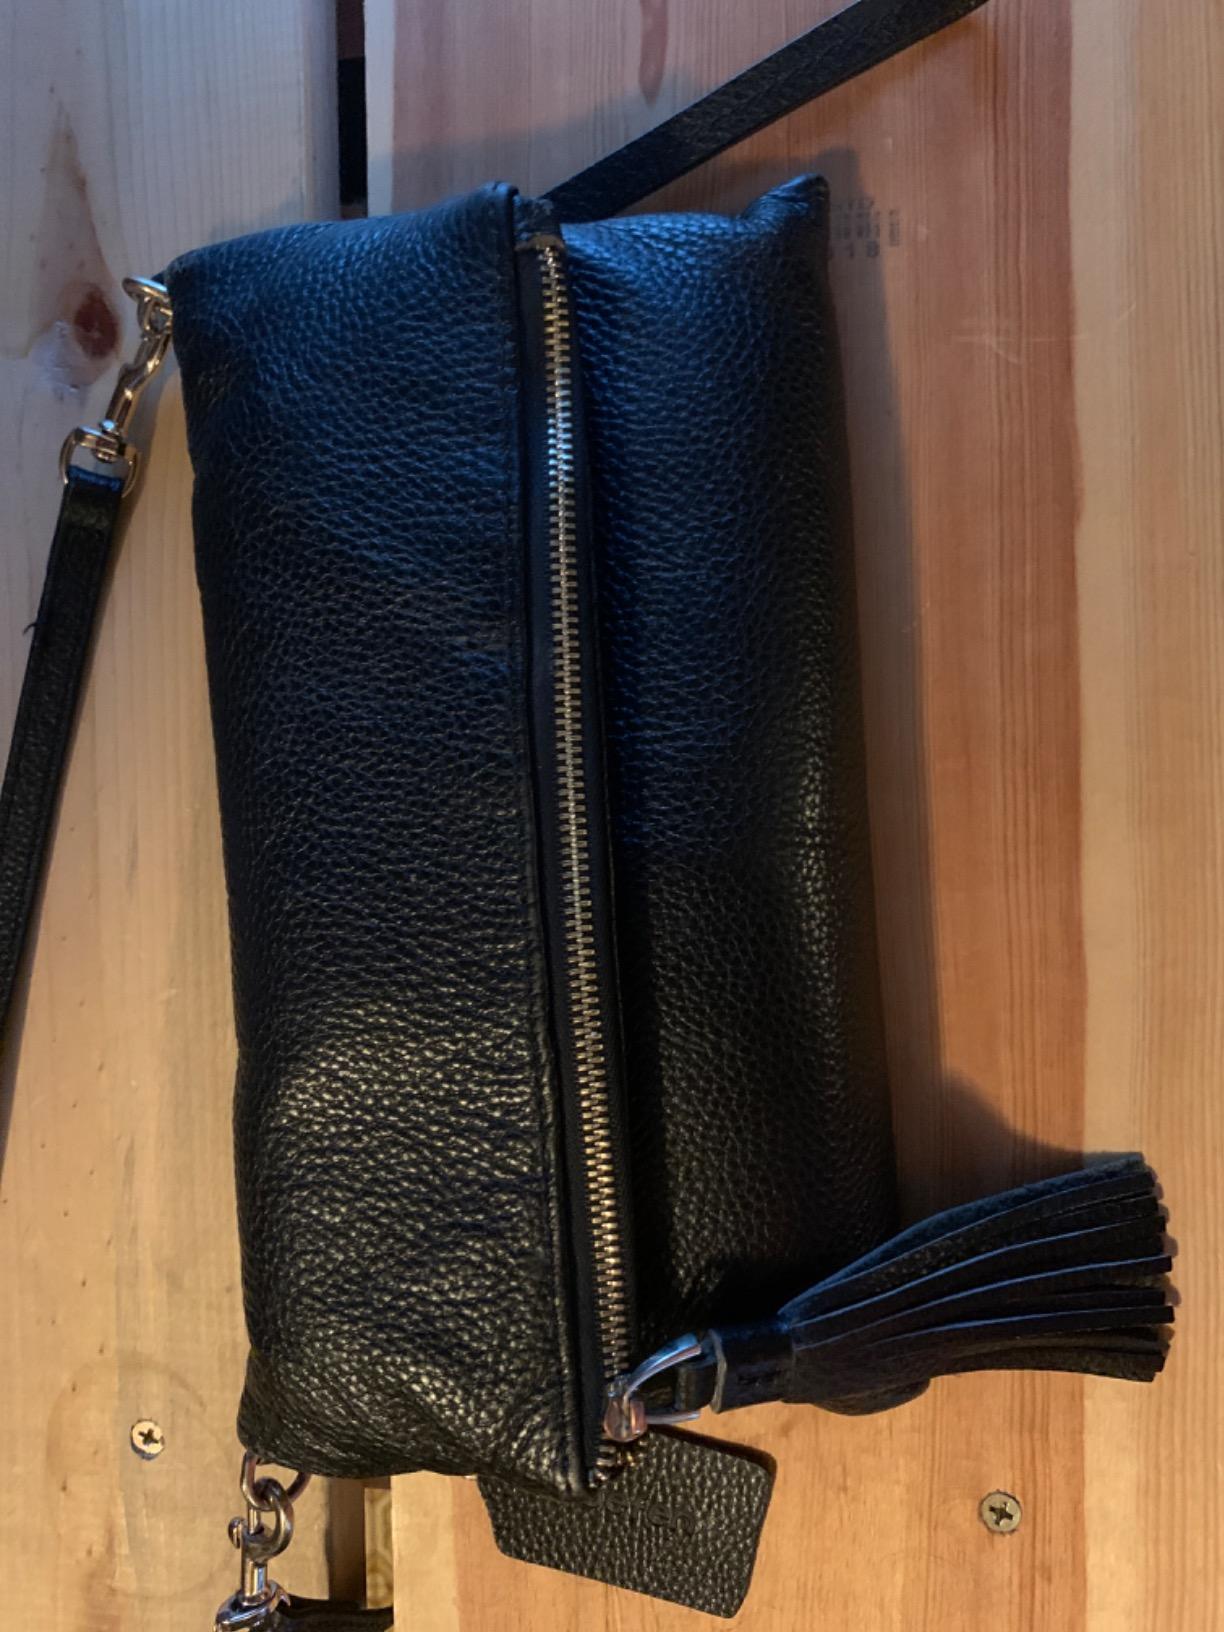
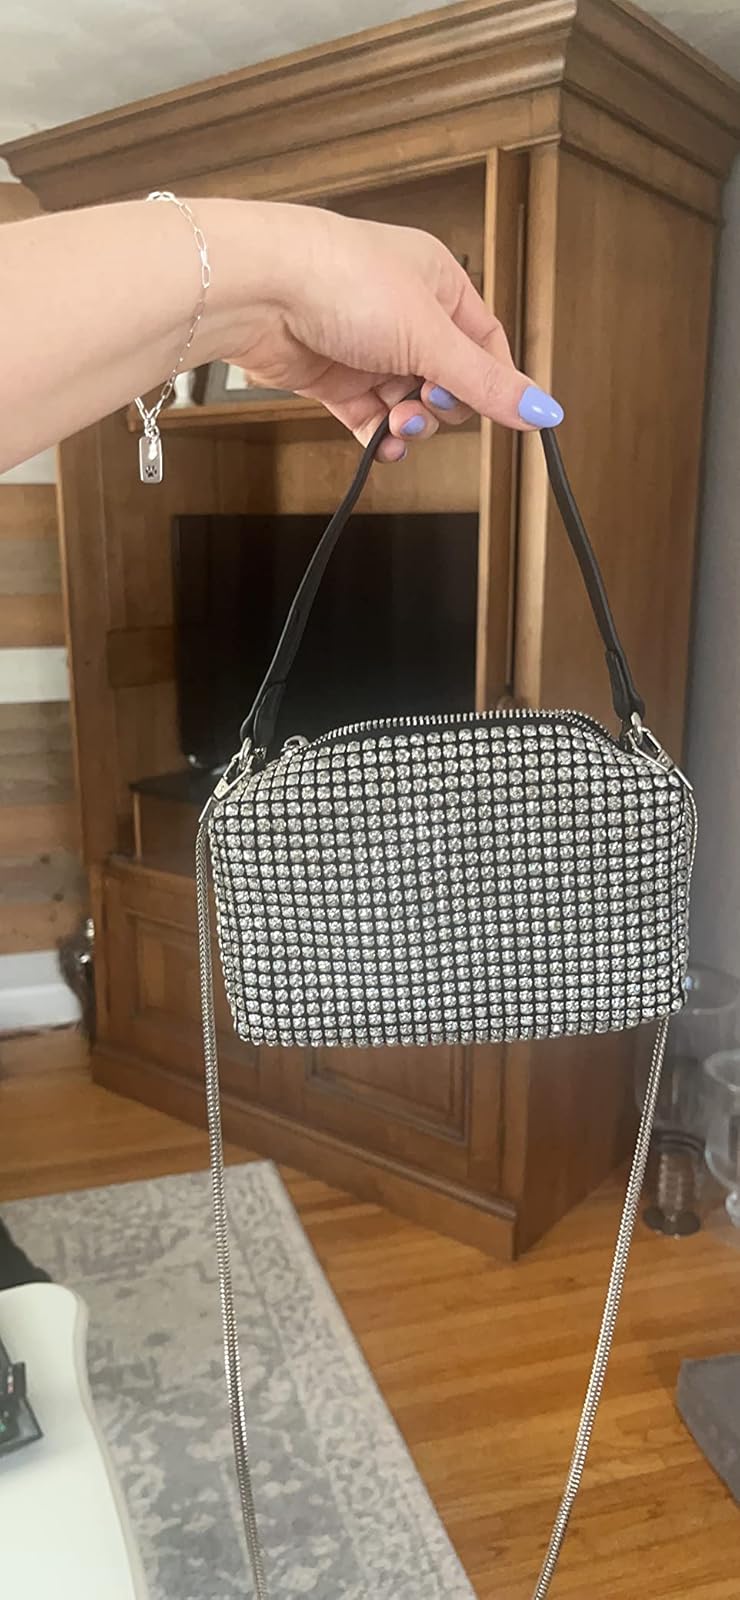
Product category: accessories_handbag
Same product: no